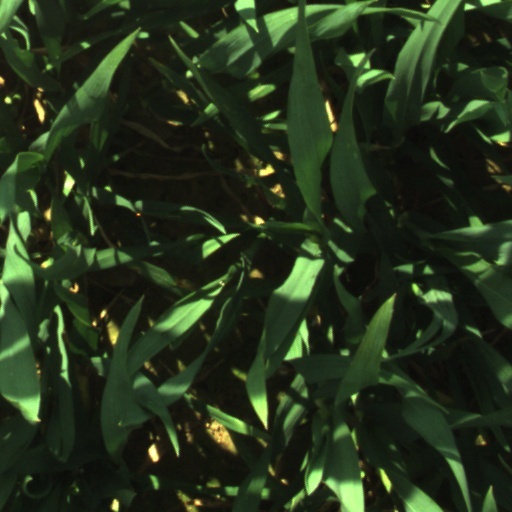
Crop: wheat